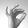
ASL letter: F